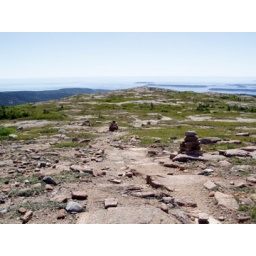
Hiking in the white mountains with Roeland